SerenityOS

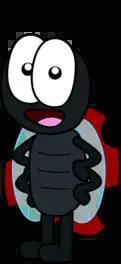
Buggie, the SerenityOS mascot

Andreas Kling previously worked at Nokia and later at Apple on the WebKit team. He began developing the project in part to aid his recovery from addiction, and as such the name of the project derives from the Serenity Prayer. Starting in 2021, Kling began working full-time on SerenityOS, supported by community donations. On June 3rd, 2024, he stepped down as a project lead from the project (keeping his role as a maintainer) to work on the Ladybird browser. Three months later, on October 4th, 2024, he removed himself from a maintainer list in the SerenityOS repository, and updated his mail mapping alias from codice_1 at codice_2 to codice_3 at codice_4 in the forked Ladybird repository.